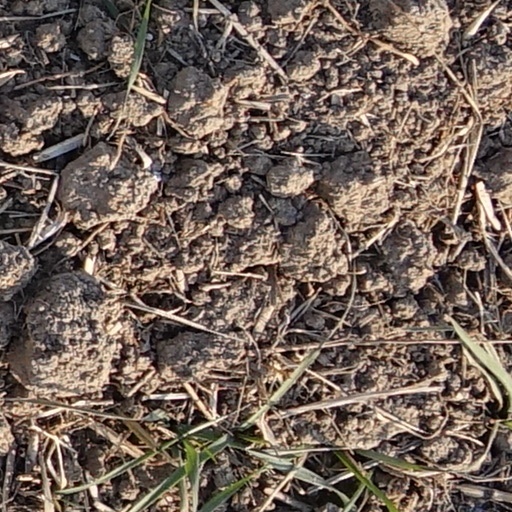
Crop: wheat